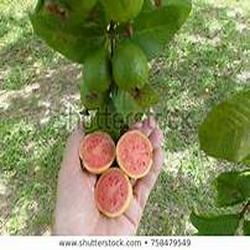
Label: Guava